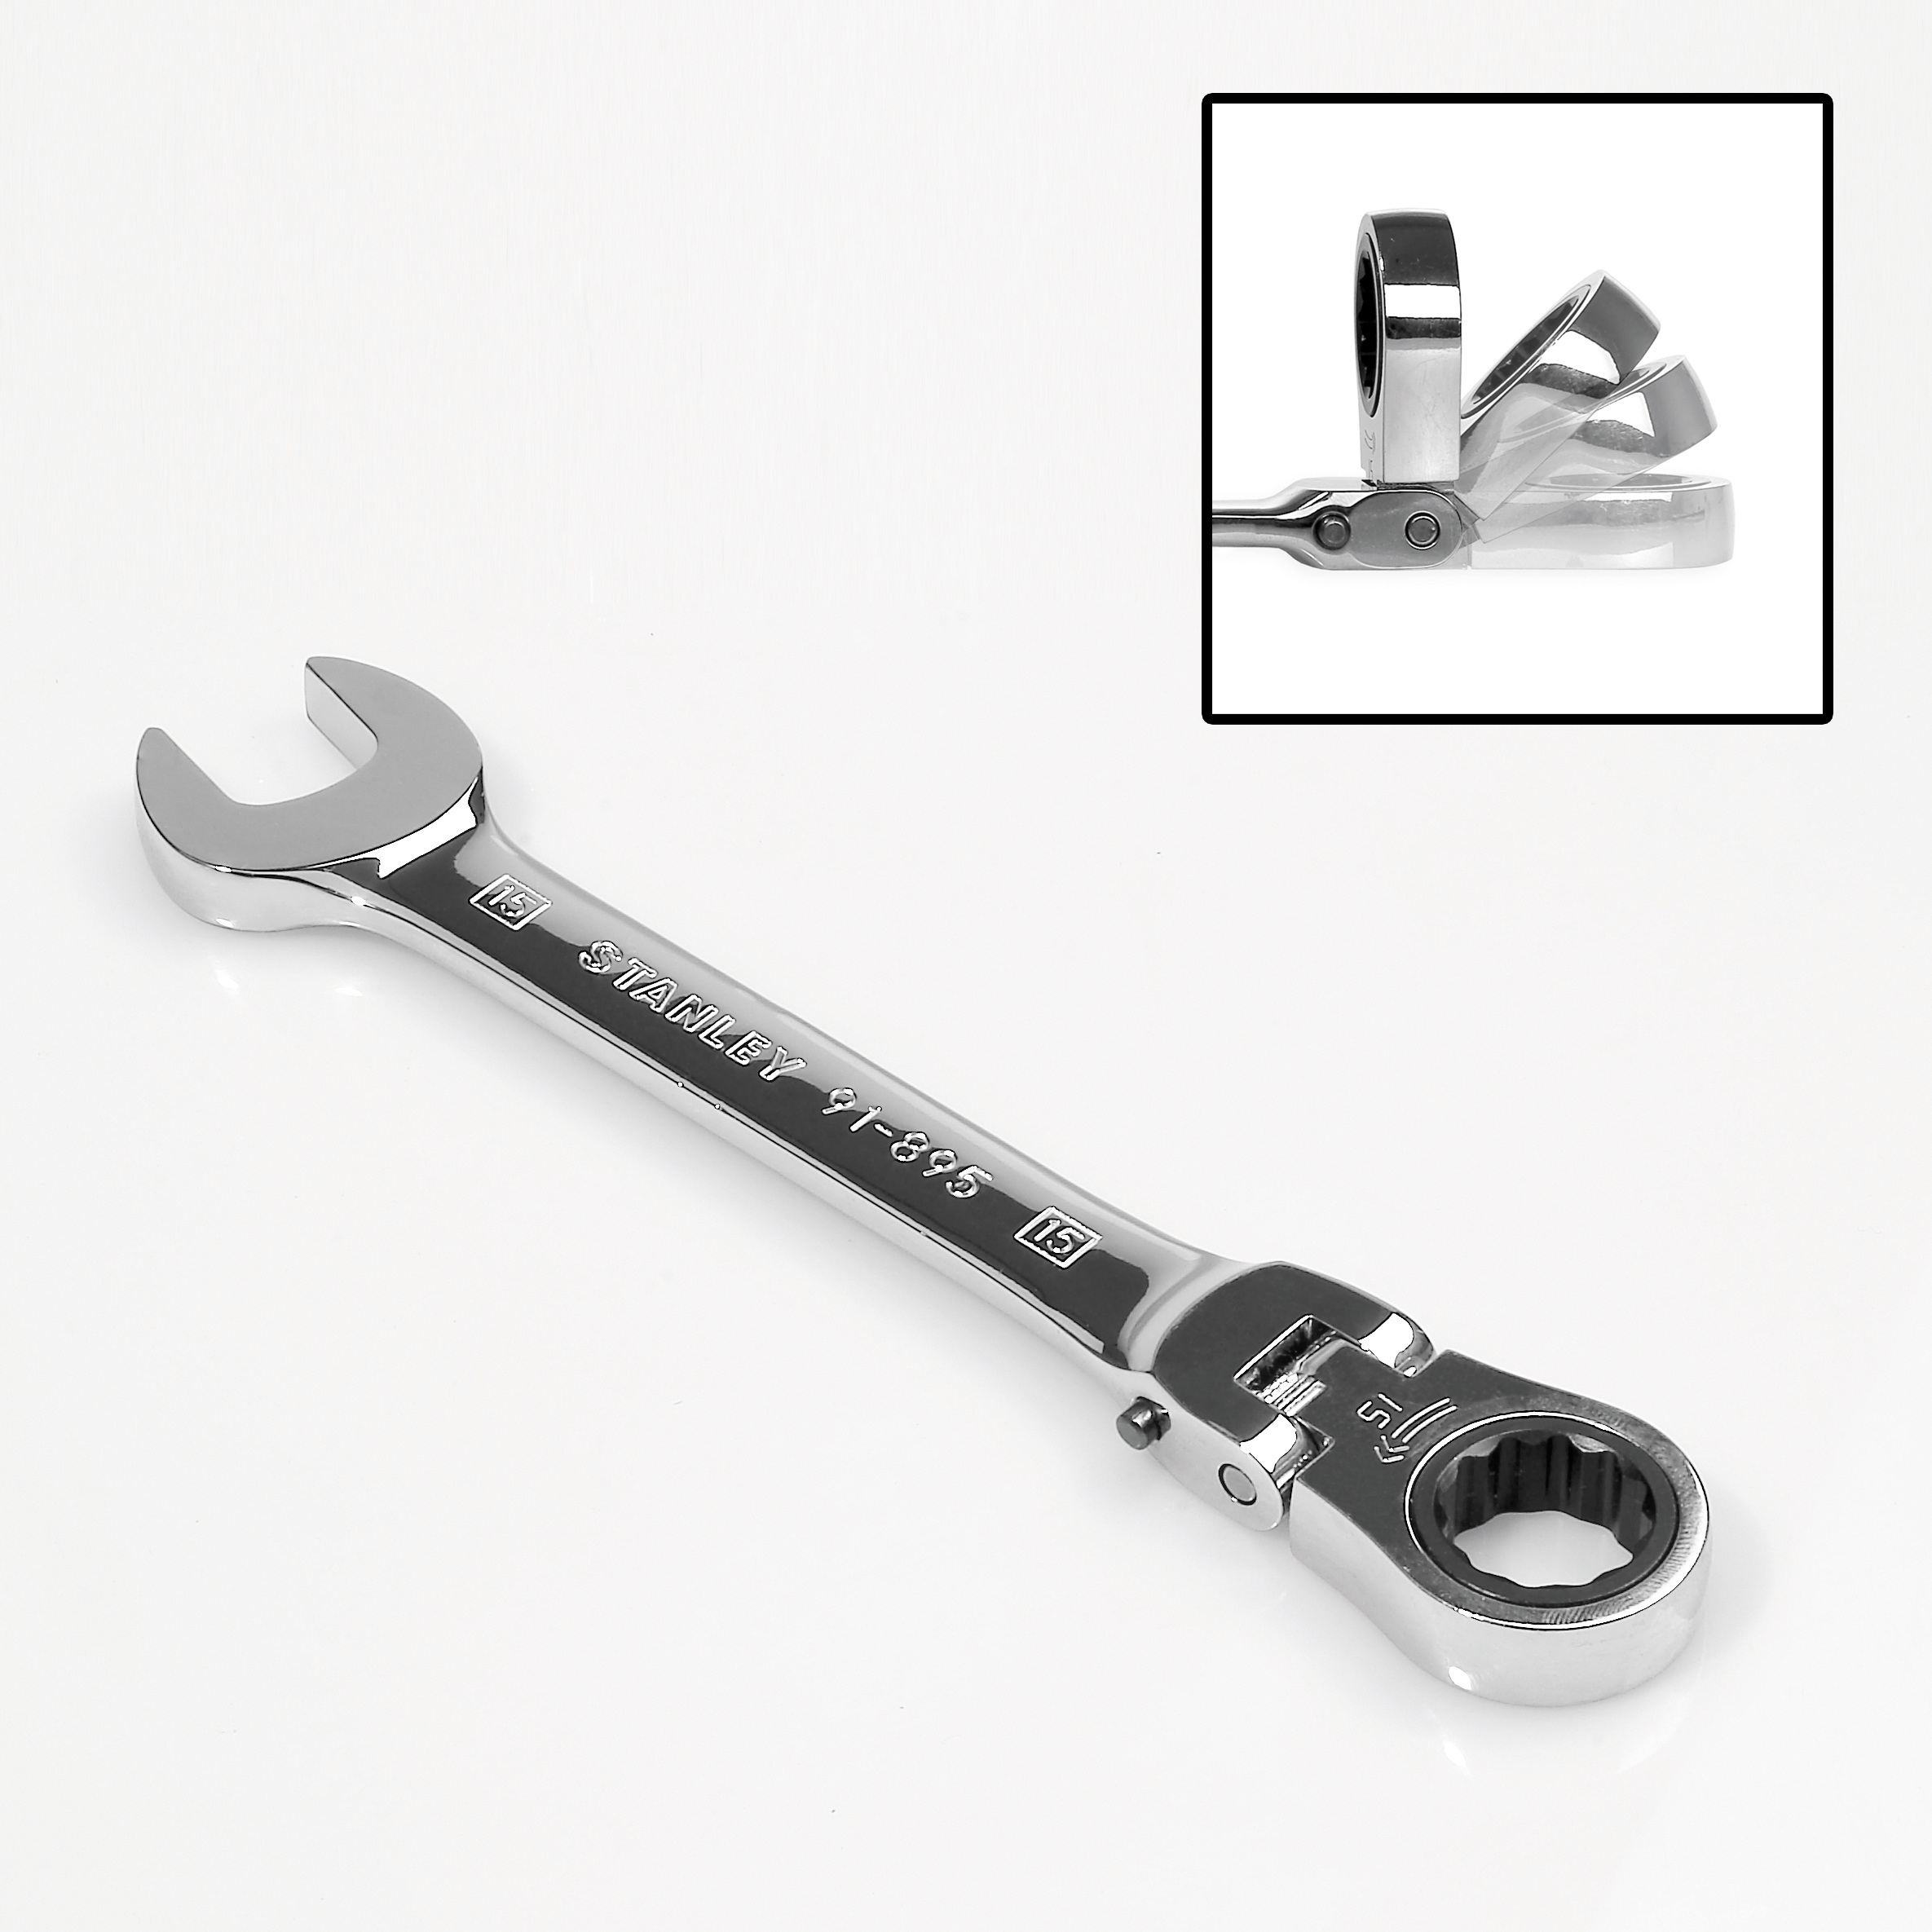
work, tool, key, industry, product, font, nuts, tools, wrench, hardware, adjustment, product design, hardware accessory, adjustable spanner